John Stark Edwards

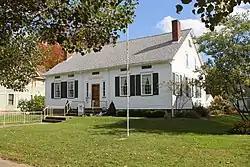
Edwards' house in Warren

In March 1811, he was commissioned colonel of the Second regiment, Third brigade, Fourth division, Ohio militia. At the news of the surrender of General William Hull at Detroit in August 1812, leading citizens put the area in a state of defense, as great alarm existed that the surrender exposed them to incursions by the British and Indians. Edwards marched with a portion of his regiment to Cleveland. After being there for a period, his services as an officer were no longer required and he returned to Warren.